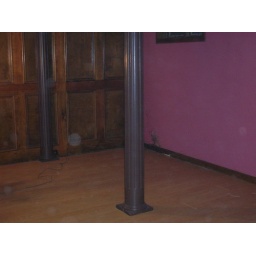
Flooring in study downstairs. Poles are painted brown now instead of pink/mauve. Not finished yet needs shoe mold